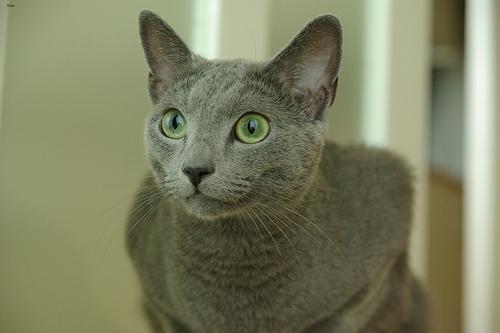
Breed: Russian Blue